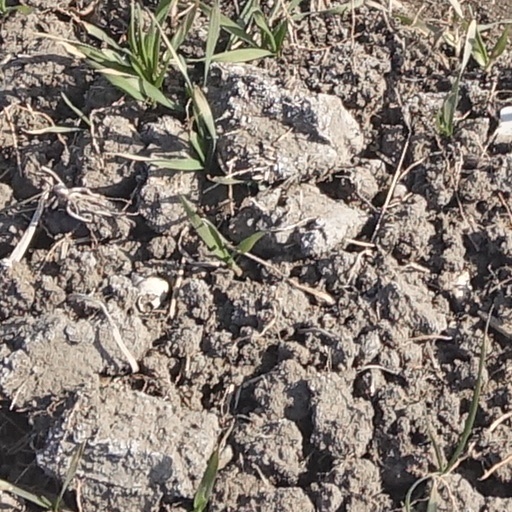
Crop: wheat